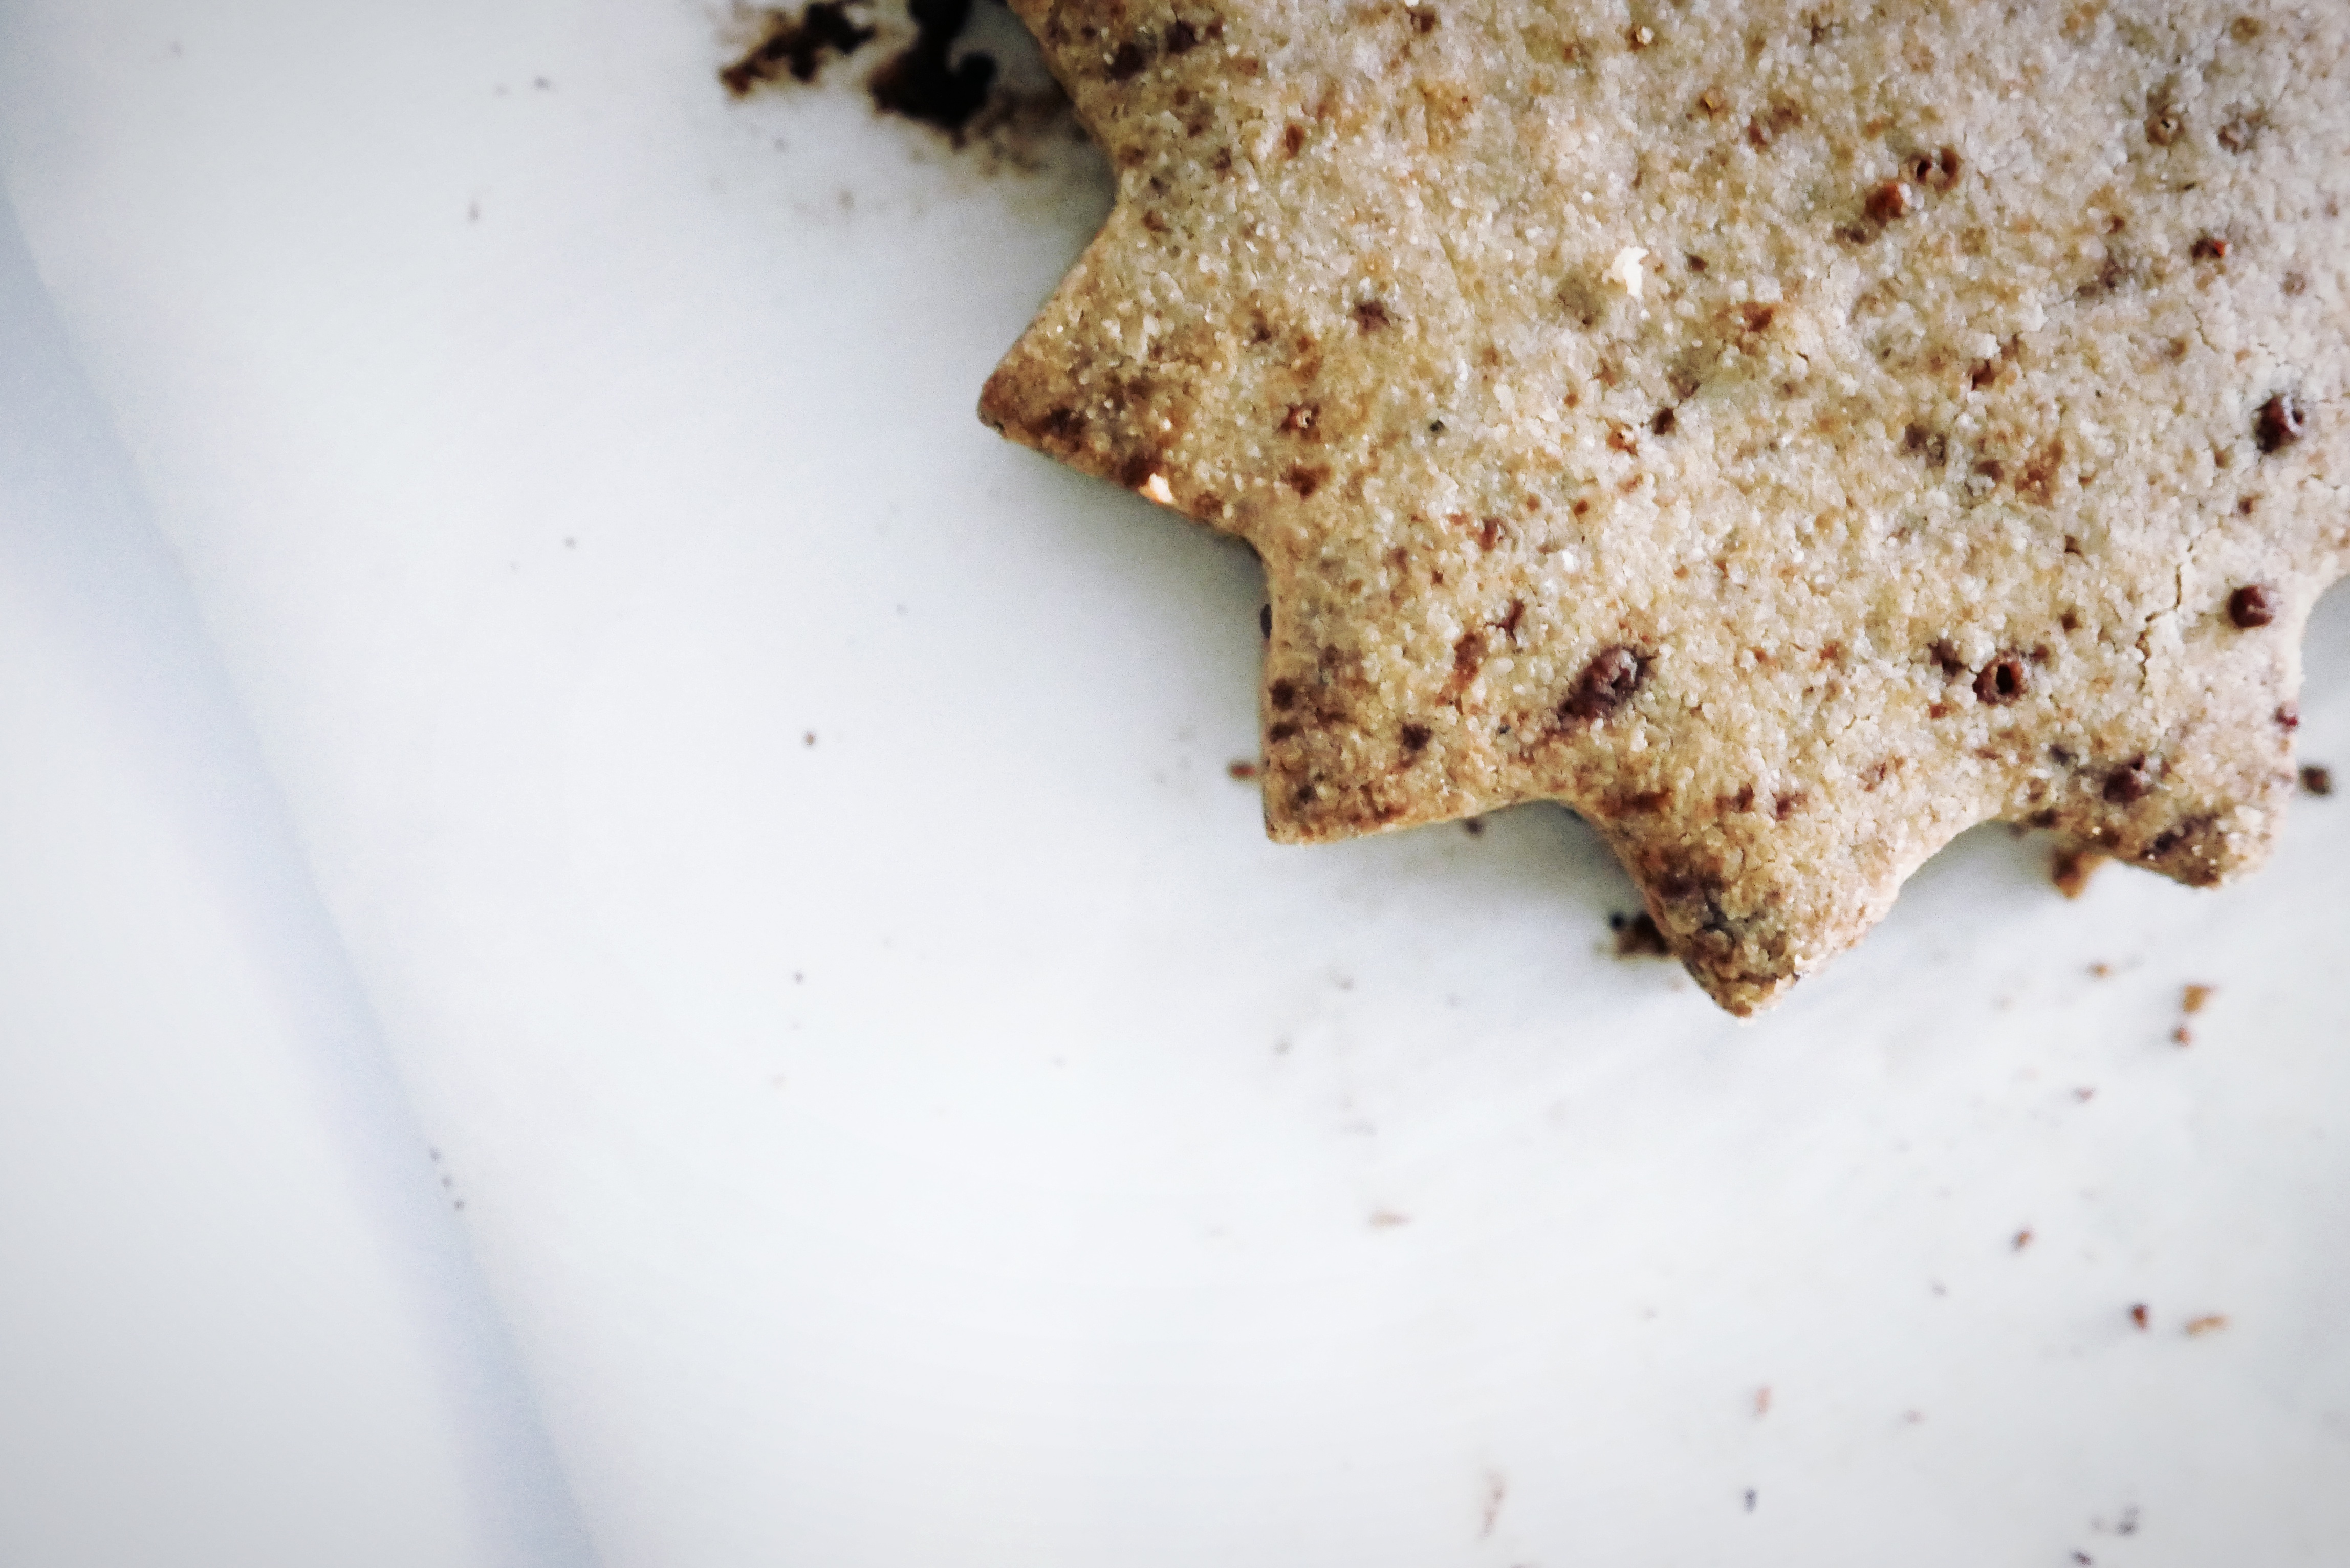
dish, meal, food, produce, breakfast, baking, dessert, baked goods, flavor, grass family, snack food, cookies and crackers